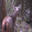
Label: deer